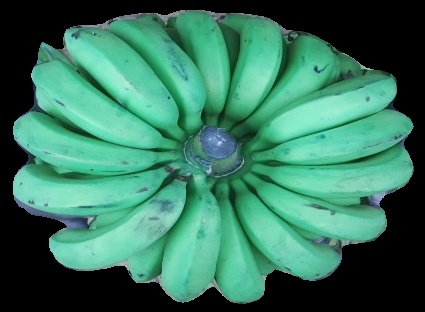
Variety: pachbale
Grade: grade2